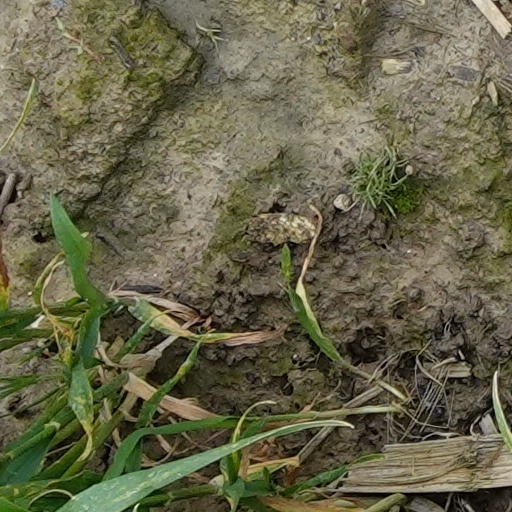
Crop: wheat